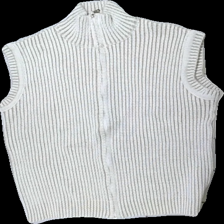
View: front
Type: Vest
Category: Ladies
Brand: Not in the list
Brand text on label: Vilain
Colors: Beige
Material: 100% acrylic
Cut: Regular, Turtle neck
Size: M
Season: All
Price range: 50-100
Recommended usage: Reuse